Judas (Lady Gaga song)

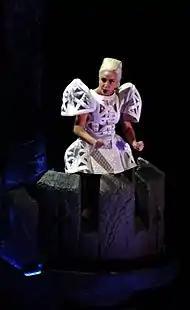
Lady Gaga performing "Judas" on the Born This Way Ball tour, standing on top of the medieval castle prop (2012)

"Judas" was generally well received by most music critics. Jonathan Van Meter from "Vogue" gave the song a positive review, saying the song sounded like it was written for The Ronettes, but was set to a "sledgehammering" dance beat. MTV's James Dinh noted that the song was very similar in its composition to "Bad Romance". Popjustice also compared it to "Bad Romance" describing it as "a highly evolved, Titanium-plated 'Bad Romance' from the year 2511 travelling half a millennium back in time to save music from a tidal wave of 'in the club'-obsessed pop drivel, and that's 'Judas'." Kevin O'Donnel from "Spin" felt that the song sounded like a rowdy, industrial-disco banger, and described Gaga's performance as "insanely over the top: She alternates between rapping, a robotic monotone, and a crow-like squawk — before gliding into a more conventional chorus that hews closer to 'Bad Romance'." He complimented the primal energy of the music of "Judas," and felt that the breakdown was one of the weirdest moments to hit the pop music scene in 2011. "Slant Magazine"s Eric Henderson noted that the disconnection and deviation from Gaga's previous single "Born This Way" was more pronounced with "Judas". Musically he felt that "Judas" had the same "glitter-jackhammer level as 'Born This Way', though the big anthemic chords are almost inverted—not unlike Inner City's Big Fun vs. Good Life. It's a good twin, evil twin thing." Henderson continued that the song conjured the imagery of a disturbed vision of hell, and in a warped sense the song seemed more forward-thinking to him and less of a message, "than the 'gay = great' equation at the heart of 'Born This Way'."